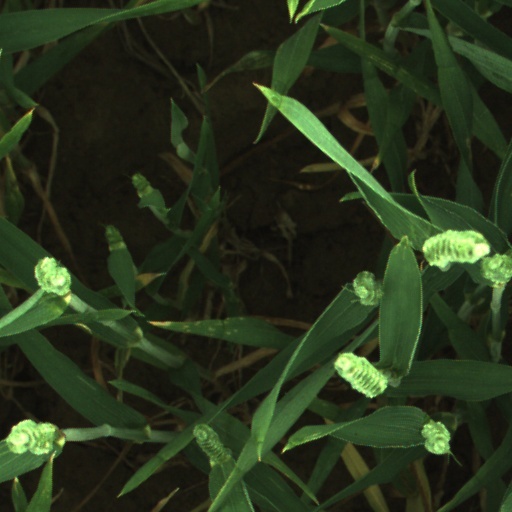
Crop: wheat